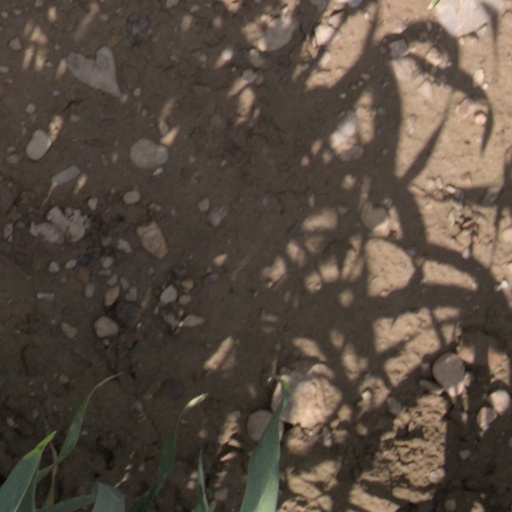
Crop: wheat